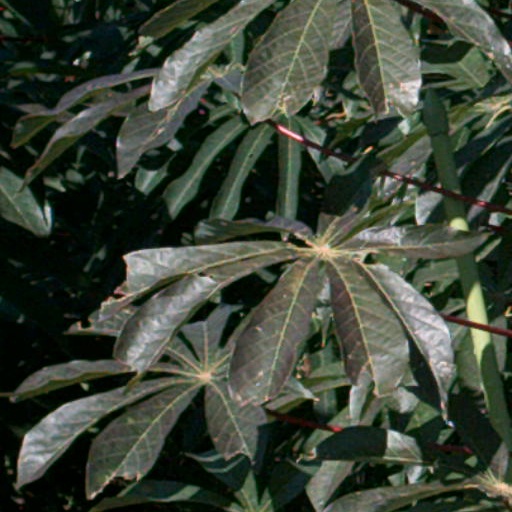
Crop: cassava